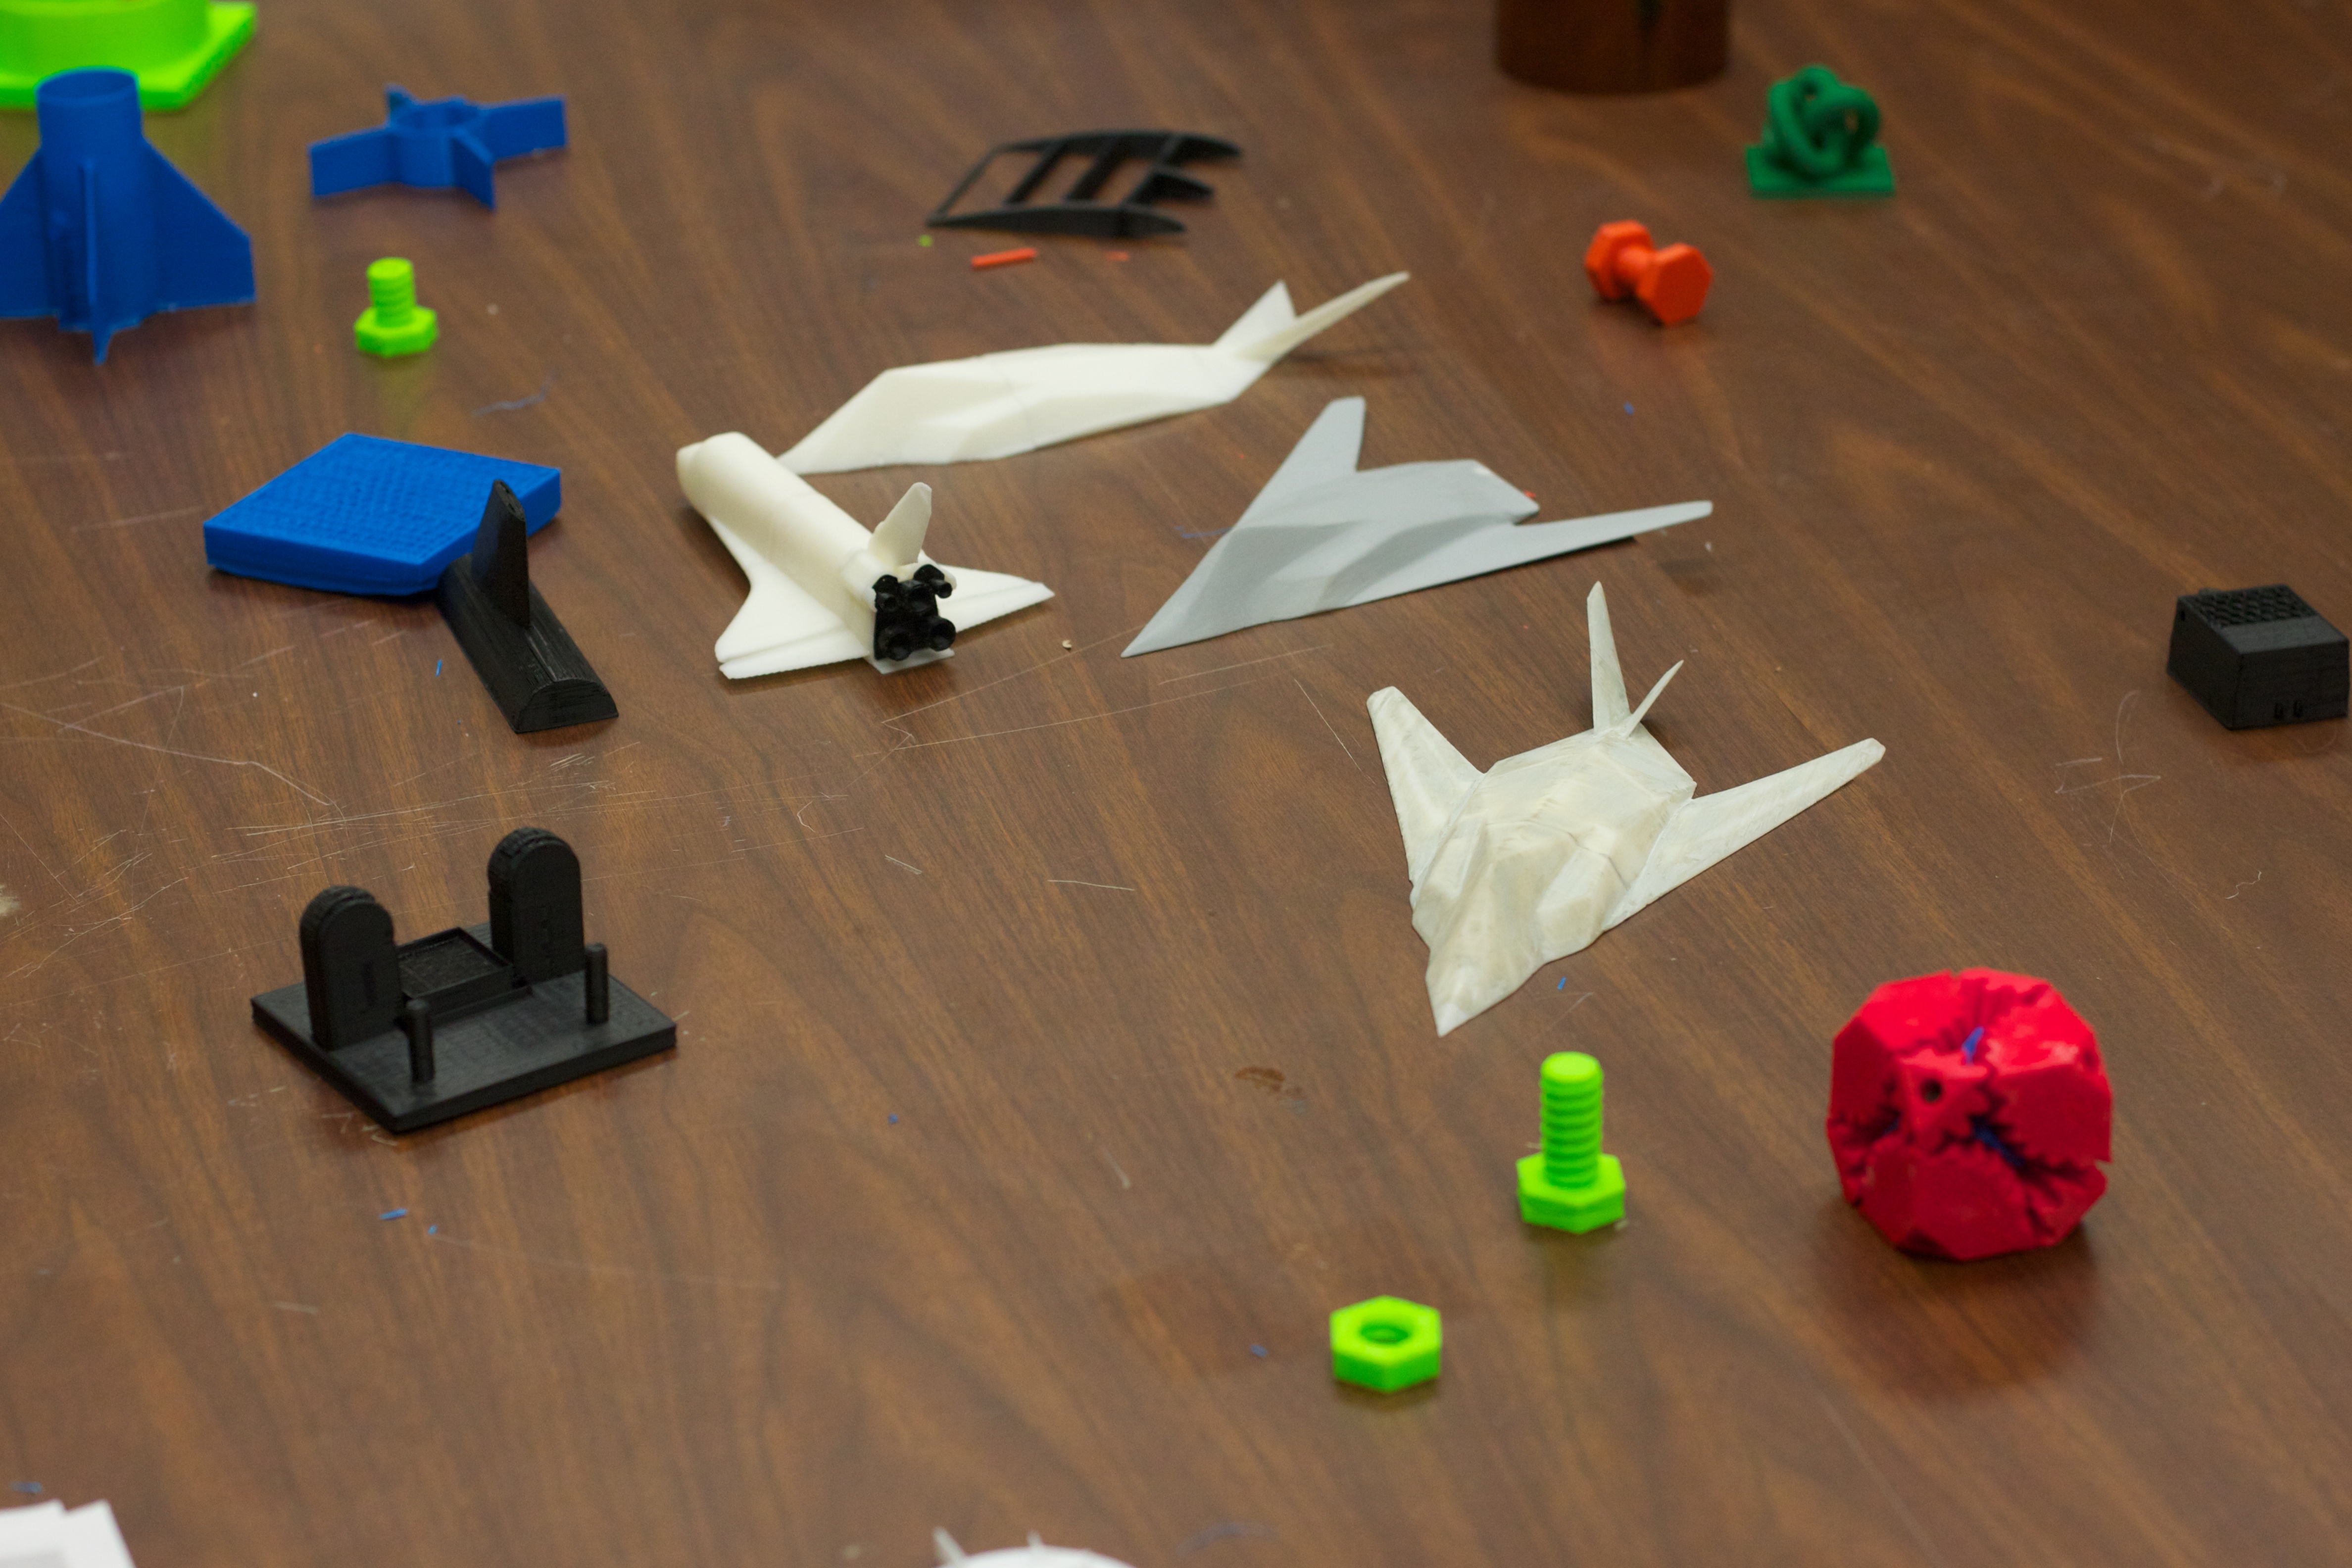
wood, play, toy, nasa, art, games, langley, screenshot